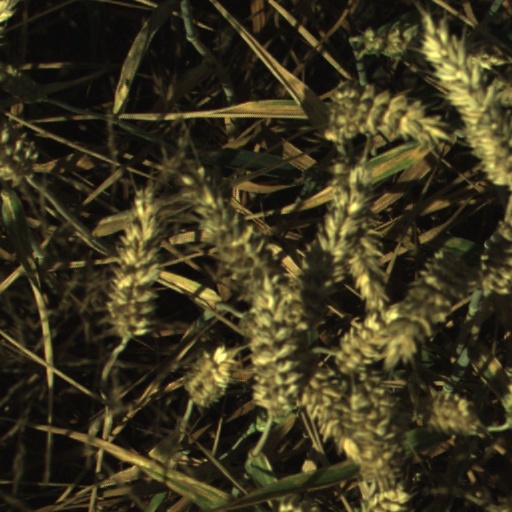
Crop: wheat